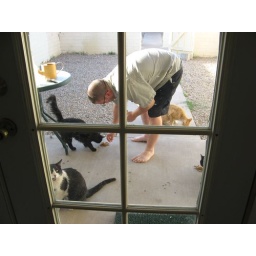
I am the crazy cat guy. Stop abandoning animals if you don't want crazy cat people in your neighborhood.